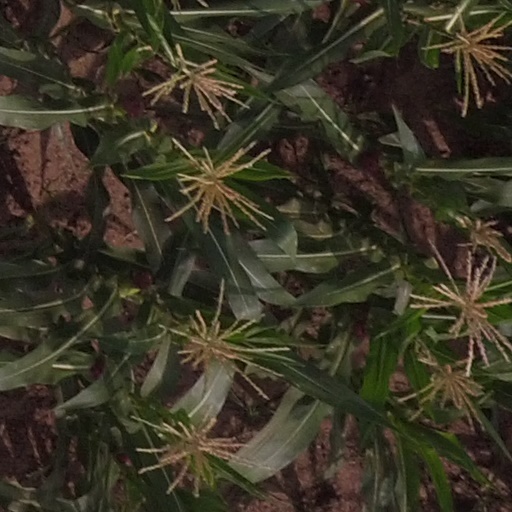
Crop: maize; corn